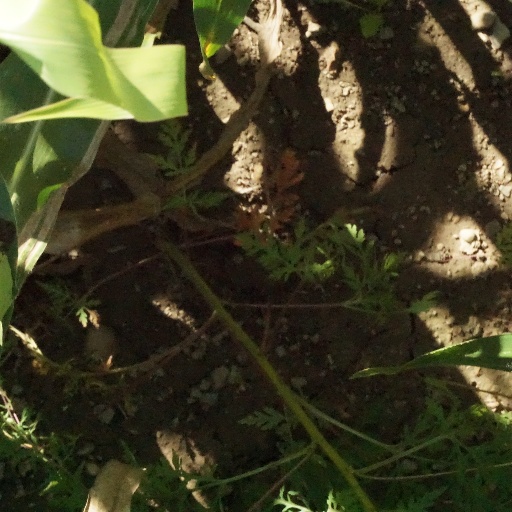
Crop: maize; corn